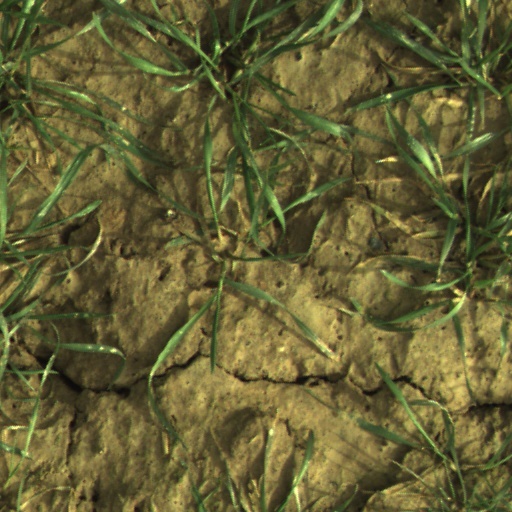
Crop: wheat